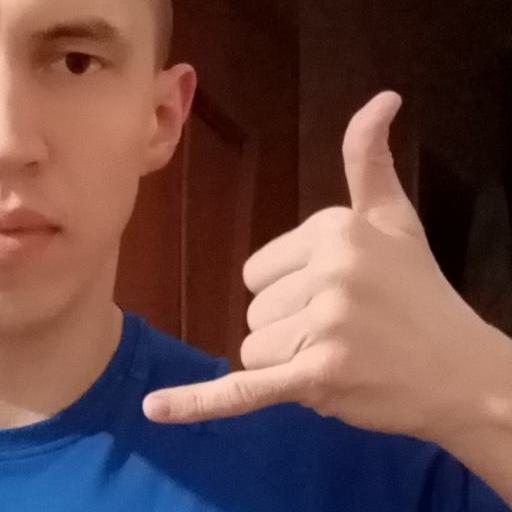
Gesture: call